Answer in natural language. Consider the 3D positions of the objects in the scene and not just the 2D positions in the image. Is the centerpoint of  light blue colour dresser birkeland (highlighted by a red box) at a higher height than Window (highlighted by a blue box)? Choose between the following options: yes or no
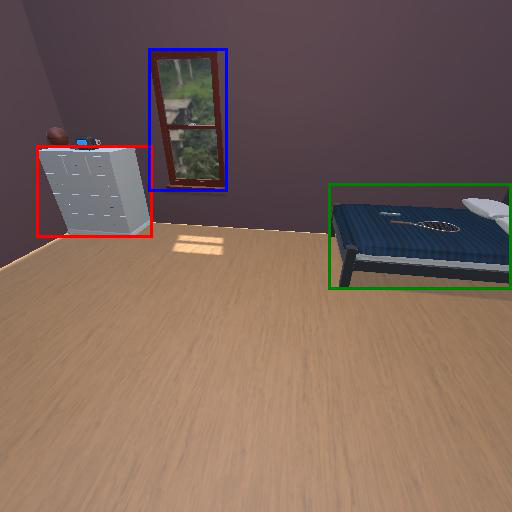
<answer>no</answer>